List of Christmas dishes

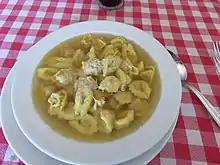
Cappelletti

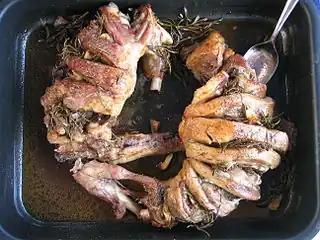
Abbacchio

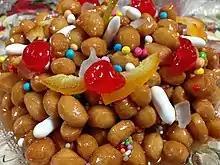
Struffoli

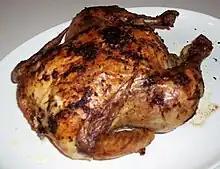
Christmas roast

Christmas in Italy is one of the country's major holidays and begins on 8 December, with the Feast of the Immaculate Conception, the day on which traditionally the Christmas tree is mounted and ends on 6 January, of the following year with the Epiphany. According to tradition, the Christmas Eve dinner must not contain meat. A popular Christmas Day dish in Naples and in Southern Italy is , which is a female eel. A traditional Christmas Day dish from Northern Italy is capon (gelded chicken). Abbacchio is more common in Central Italy. The Christmas Day dinner traditionally consists by typical Italian Christmas dishes, such as abbacchio, agnolini, cappelletti, Pavese agnolotti, panettone, pandoro, torrone, panforte, struffoli, mustacciuoli, bisciola, cavallucci, veneziana, pizzelle, zelten, or others, depending on the regional cuisine. Christmas on 25 December is celebrated with a family lunch, also consisting of different types of pasta and meat dishes, cheese and local sweets.